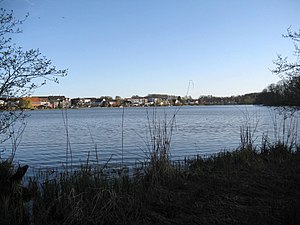
Natura 2000-område nr. 94 Rinkenæs Skov, Dyrehaven og Rode Skov
Gråsten Slotssø set fra slottet med Gråsten på den modsatte bred
Gråsten Slotssø set fra slottet
Natura 2000-område nr. 94 er et Natura 2000-område der består af habitatområdet H83, og fuglebeskyttelsesområde F68 og er på ca. 864 hektar, der for en stor del er statsejet. Natura 2000-området er for den største del beliggende i Sønderborg Kommune og en lille del i Aabenraa Kommune. Området ligger nord og vest for byen Gråsten.